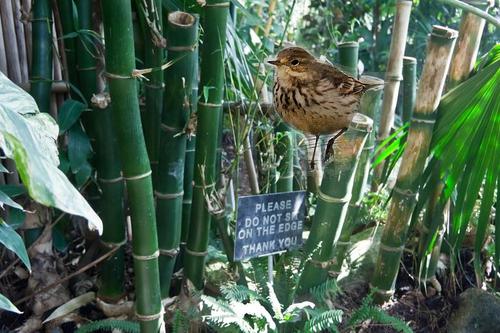
Bird species: American_Pipit
Bird type: landbird
Background: land